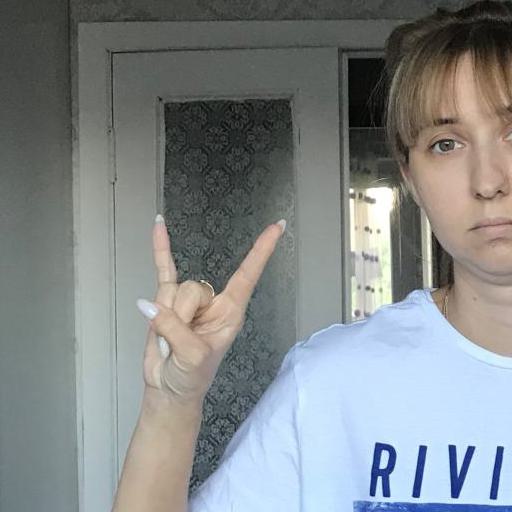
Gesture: rock